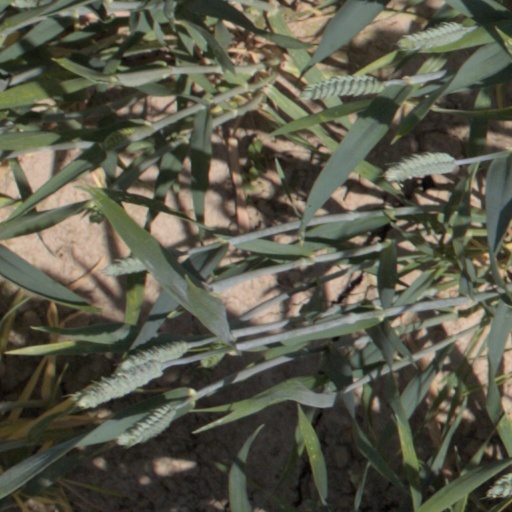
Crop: wheat